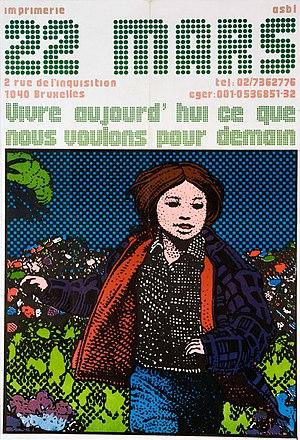
Une affiche de promotion éditée en 1980 pour l'imprimerie asbl 22-Mars, 2 rue de l'inquisition 1040 Bruxelles tel: 02/7362776.
Roger Noël dit Babar, né le 22 mai 1955 à Ixelles, est un imprimeur, affichiste, éditeur et militant socialiste libertaire belge.